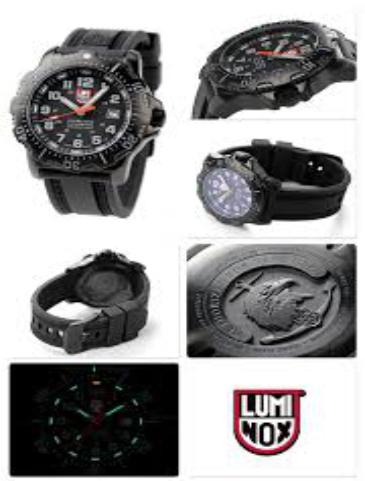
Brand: luminox
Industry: Clothes